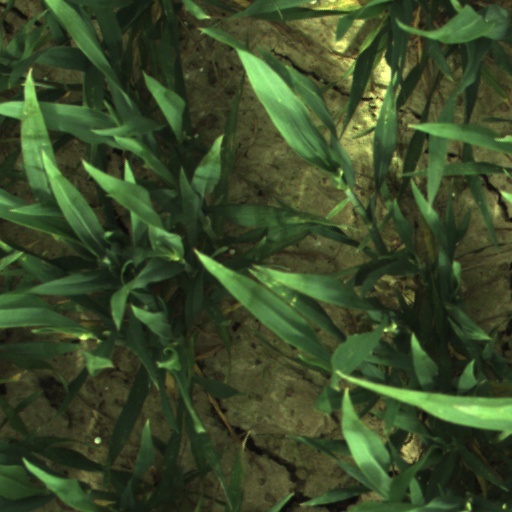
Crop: wheat